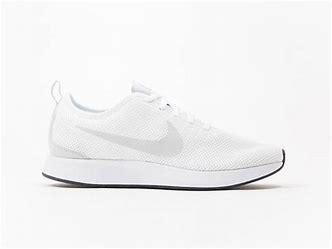
Brand: Nike
Model: Dualtone Racer